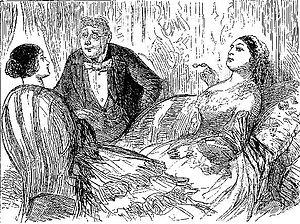
La Petite Dorrit, onzième roman de Charles Dickens, est le deuxième d'une série de trois romans politiques et sociaux, publié en feuilletons mensuels, vingt numéros en dix-neuf publications, de décembre 1855 à juin 1857 par Bradbury and Evans. C'est le plus politique des romans de Dickens et aussi celui dont la structure est la plus symbolique : il est en effet divisé en deux livres, le premier intitulé « Pauvreté » et le second « Richesse », chacun comptant dix numéros parus au prix de 1 shilling, la dernière livraison en ayant réuni deux.